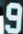
Number: 9